Södermalms IP

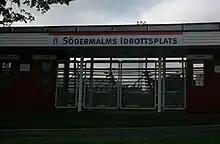

Södermalms IP is a football stadium in Skövde, Sweden and the home stadium for the football team Skövde AIK. Södermalms IP has a total capacity of 4,646 spectators.